Gottfried Graf von Bismarck-Schönhausen

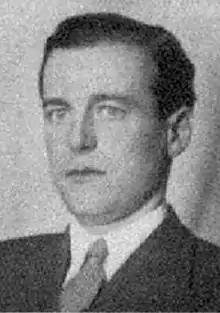

Count Gottfried von Bismarck-Schönhausen (9 March 1901 – 14 September 1949) was a German politician and a conspirator in the 20 July plot.